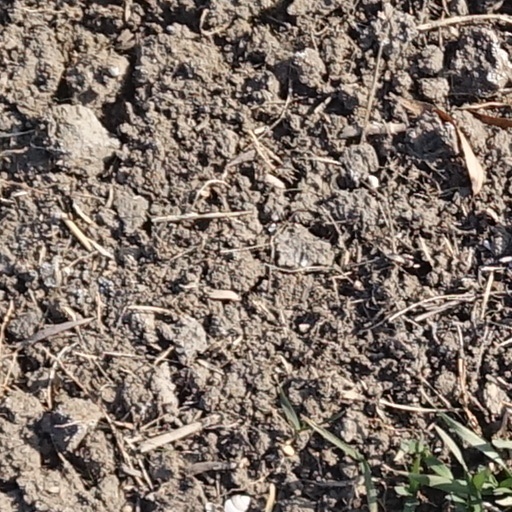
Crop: wheat